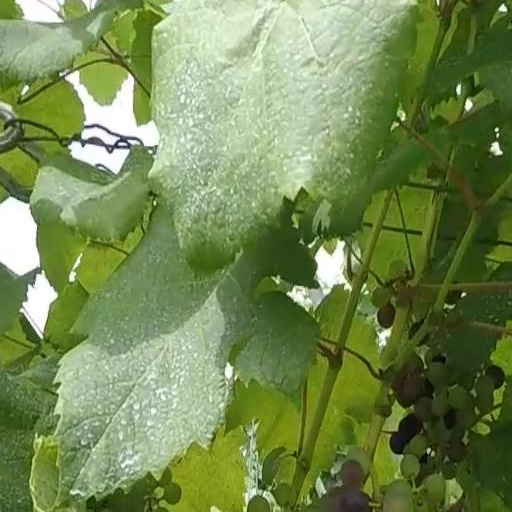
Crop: grape